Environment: real
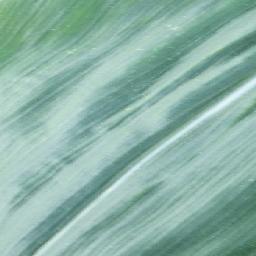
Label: healthy